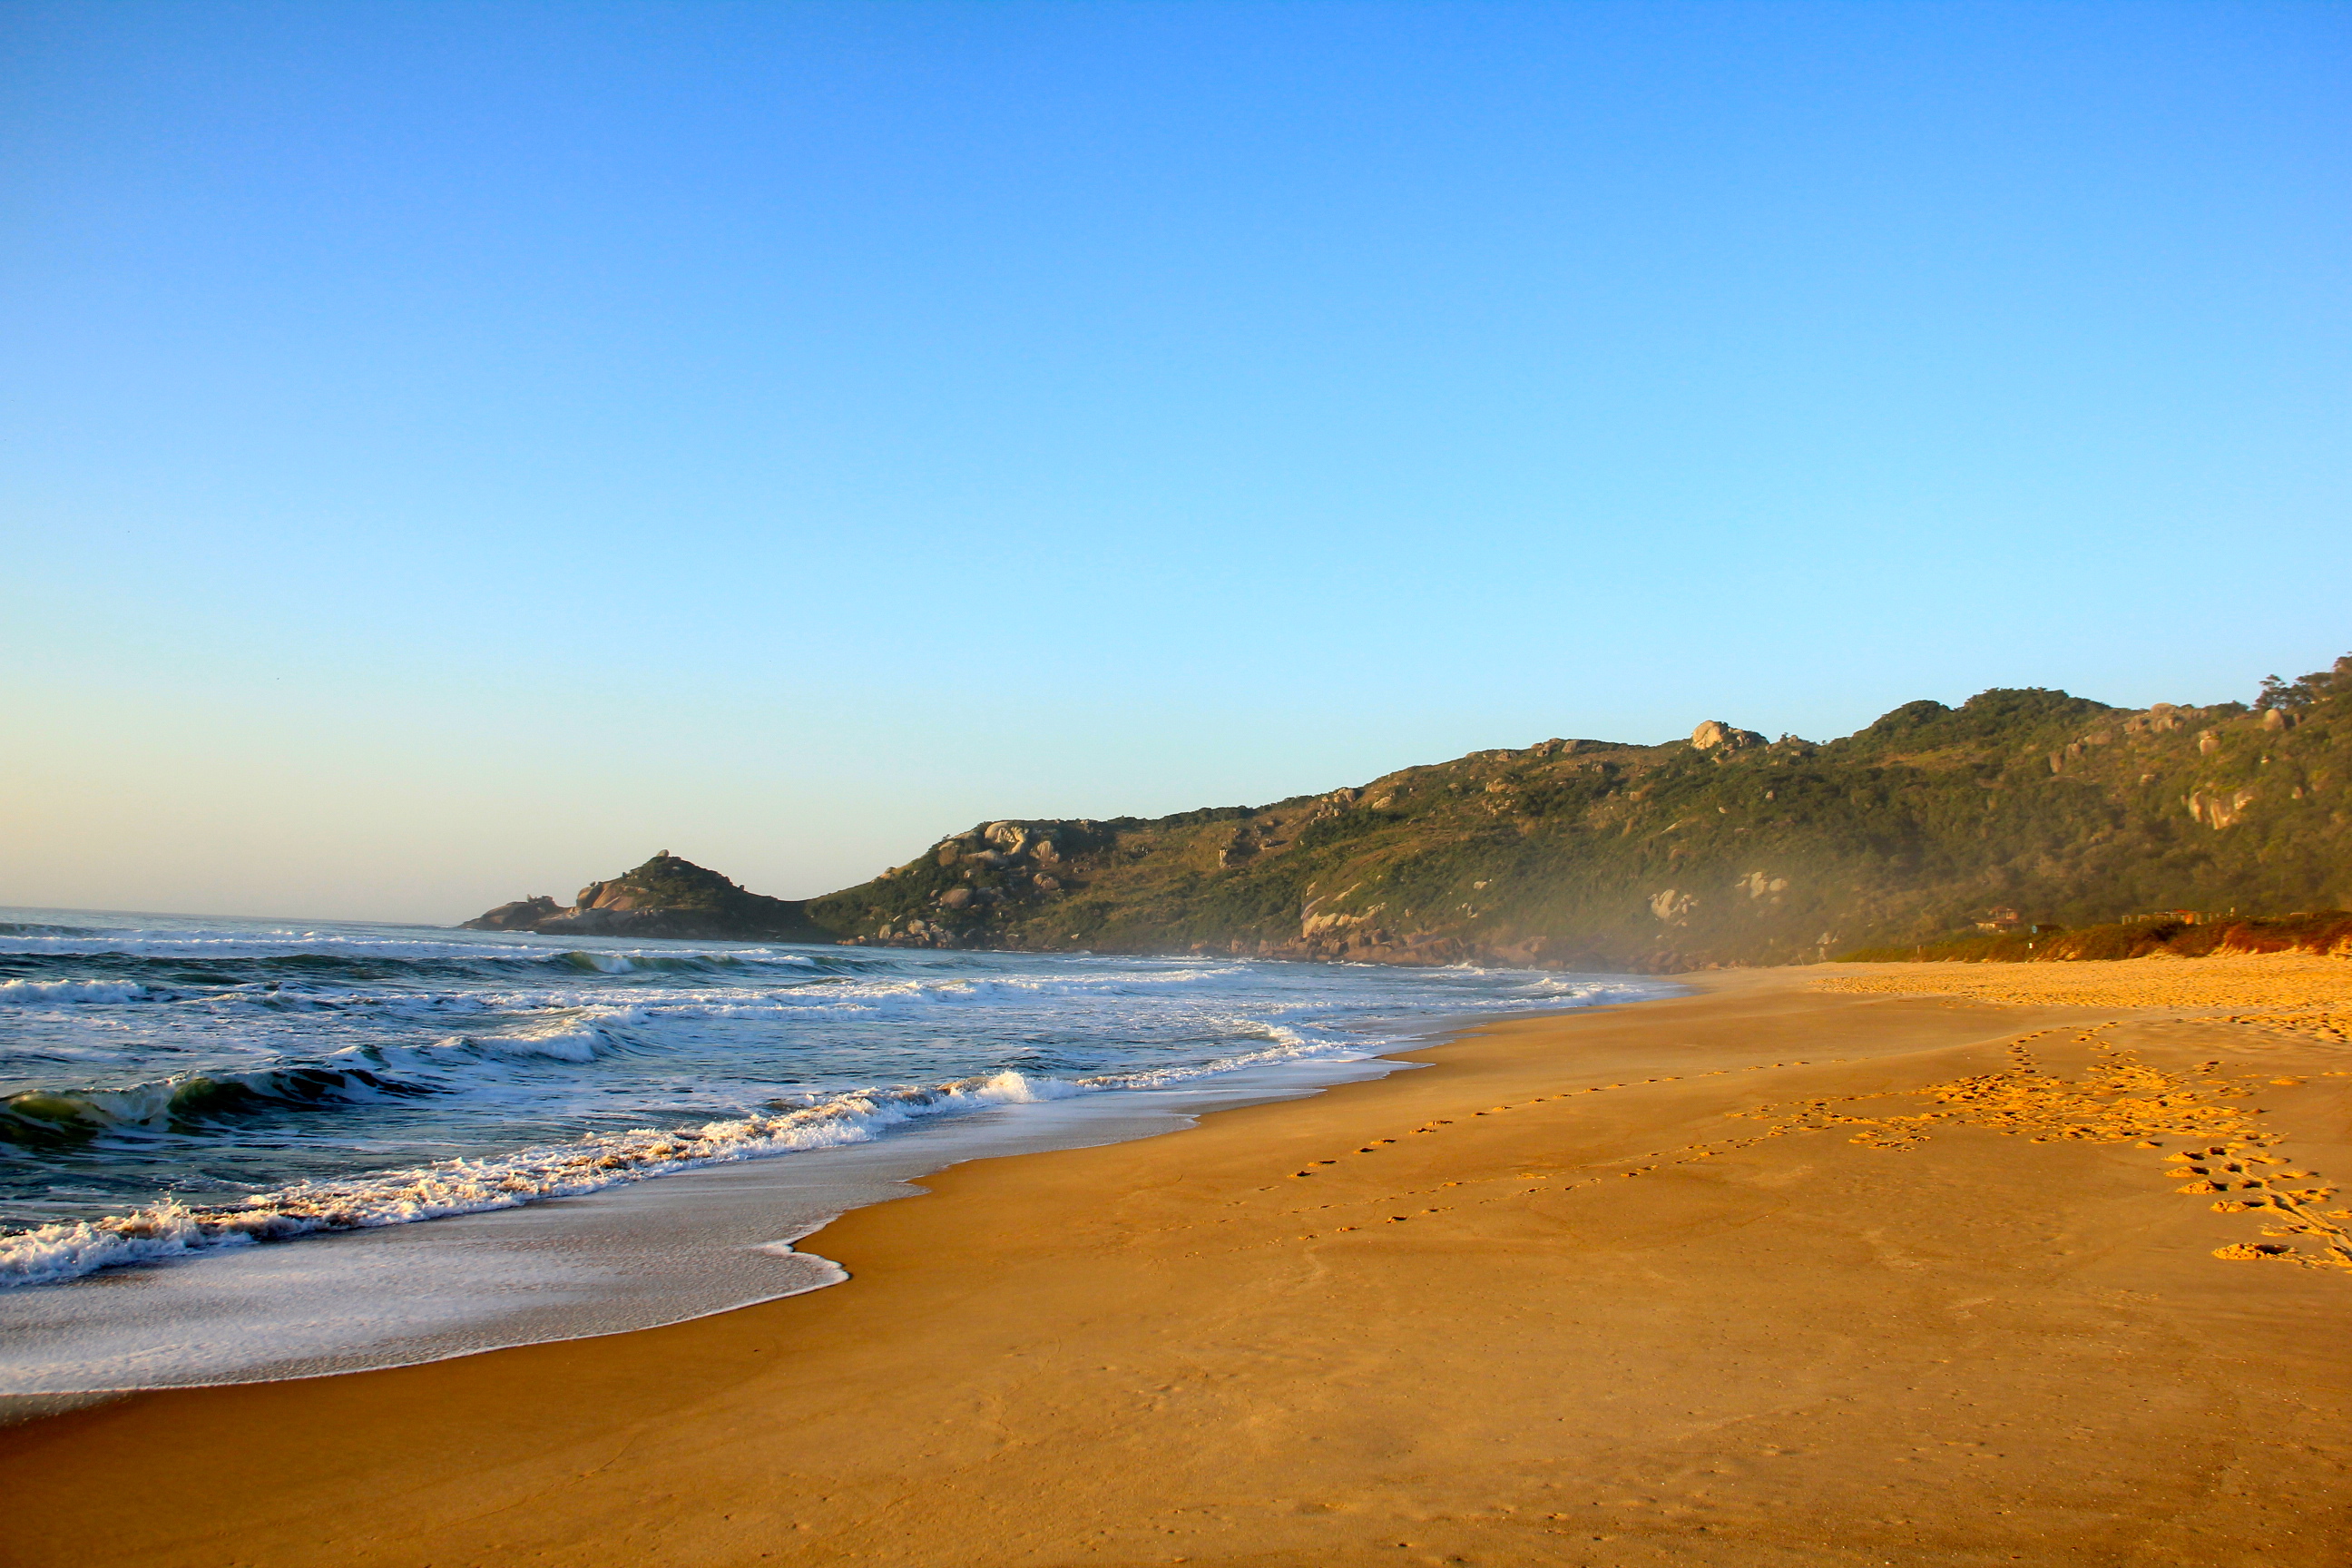
sunrise, brazil, south brazil, florianopolis, beach, sea, footprints in the sand, water, sky, cloud, mountain, natural landscape, coastal and oceanic landforms, terrain, landscape, tree, horizon, wind wave, formation, hill, headland, calm, klippe, sand, dusk, island, ocean, road, tropics, wind, wave, cape, rock, evening, caribbean, coast, bay, lake, sound, cove, cliff, cumulus, tide, tourism, inlet, reflection, peninsula, promontory, Raised beach, singing sand